The Avenger (1931 film)

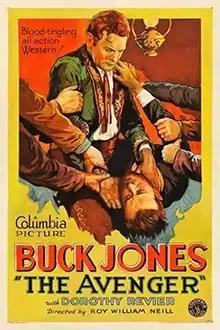
Theatrical release poster

The Avenger is a 1931 American pre-Code Western film directed by Roy William Neill and starring Buck Jones and Dorothy Revier. The film is loosely based on the exploits of legendary Mexican bandit Joaquin Murrieta, who, in the mid-19th century, went to California and, according to the legend, swore vengeance against Americans and began of a series of robberies in the mining country after being discriminated against by white men.